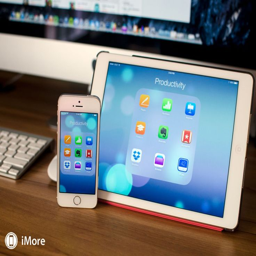
computer and apps for college students : start the school year off right !